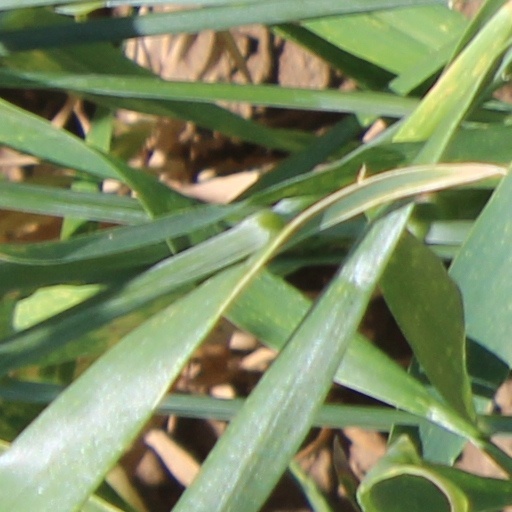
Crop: wheat